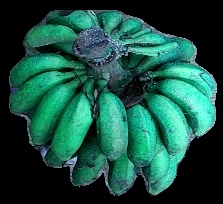
Variety: rasbale
Grade: grade3